Bakhytjan Sagintayev

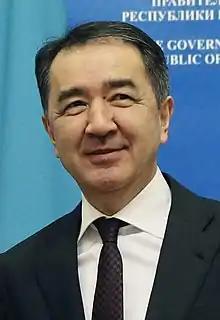
Sagintayev in 2018

Bakhytzhan Abdiruly Sagintayev (born 13 October 1963) is a Kazakh politician who was a Prime Minister of Kazakhstan, from 9 September 2016 until his resignation on 21 February 2019. He served as the Äkim of Almaty from 28 June 2019 until he was replaced by Erbolat Dosaev on 31 January 2022 following the 2022 Kazakh unrest which greatly affected the city.